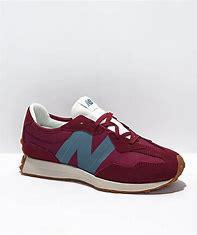
Brand: New
Model: Balance Lifestyle